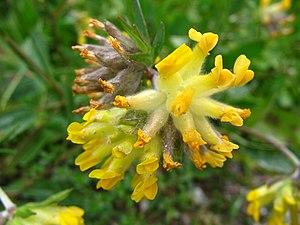
Le terme vulnéraire s'applique à plusieurs plantes dont :